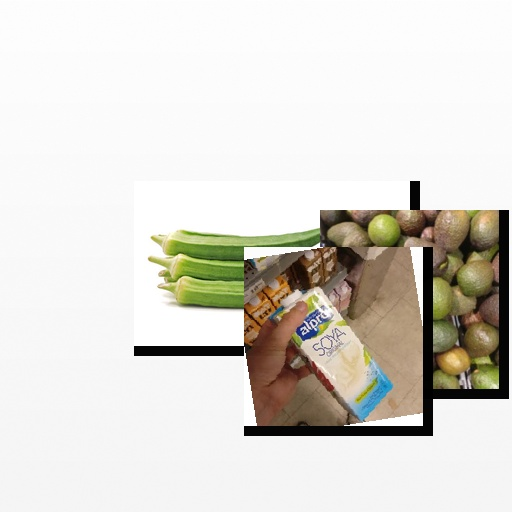
Food items: okra, soy_milk, avocado